Eric Brady

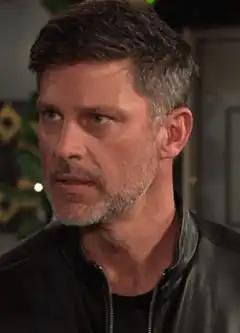
Greg Vaughan as Eric Brady

Eric Brady is a fictional character from "Days of Our Lives", an American soap opera on NBC/Peacock, played since 2012 by Greg Vaughan, the longest tenured actor in the role. Eric was introduced in the episode of October 16, 1984, together with his twin sister, Sami Brady.